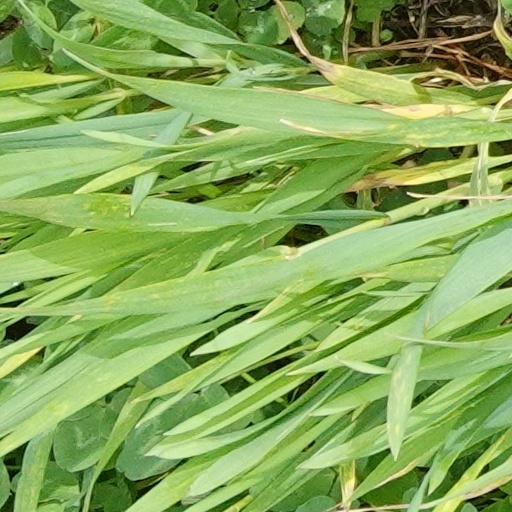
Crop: wheat